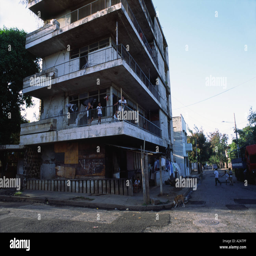
a dilapidated apartment building damaged by civil war and years of neglect